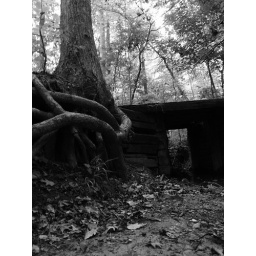
a bridge and a tree near my house